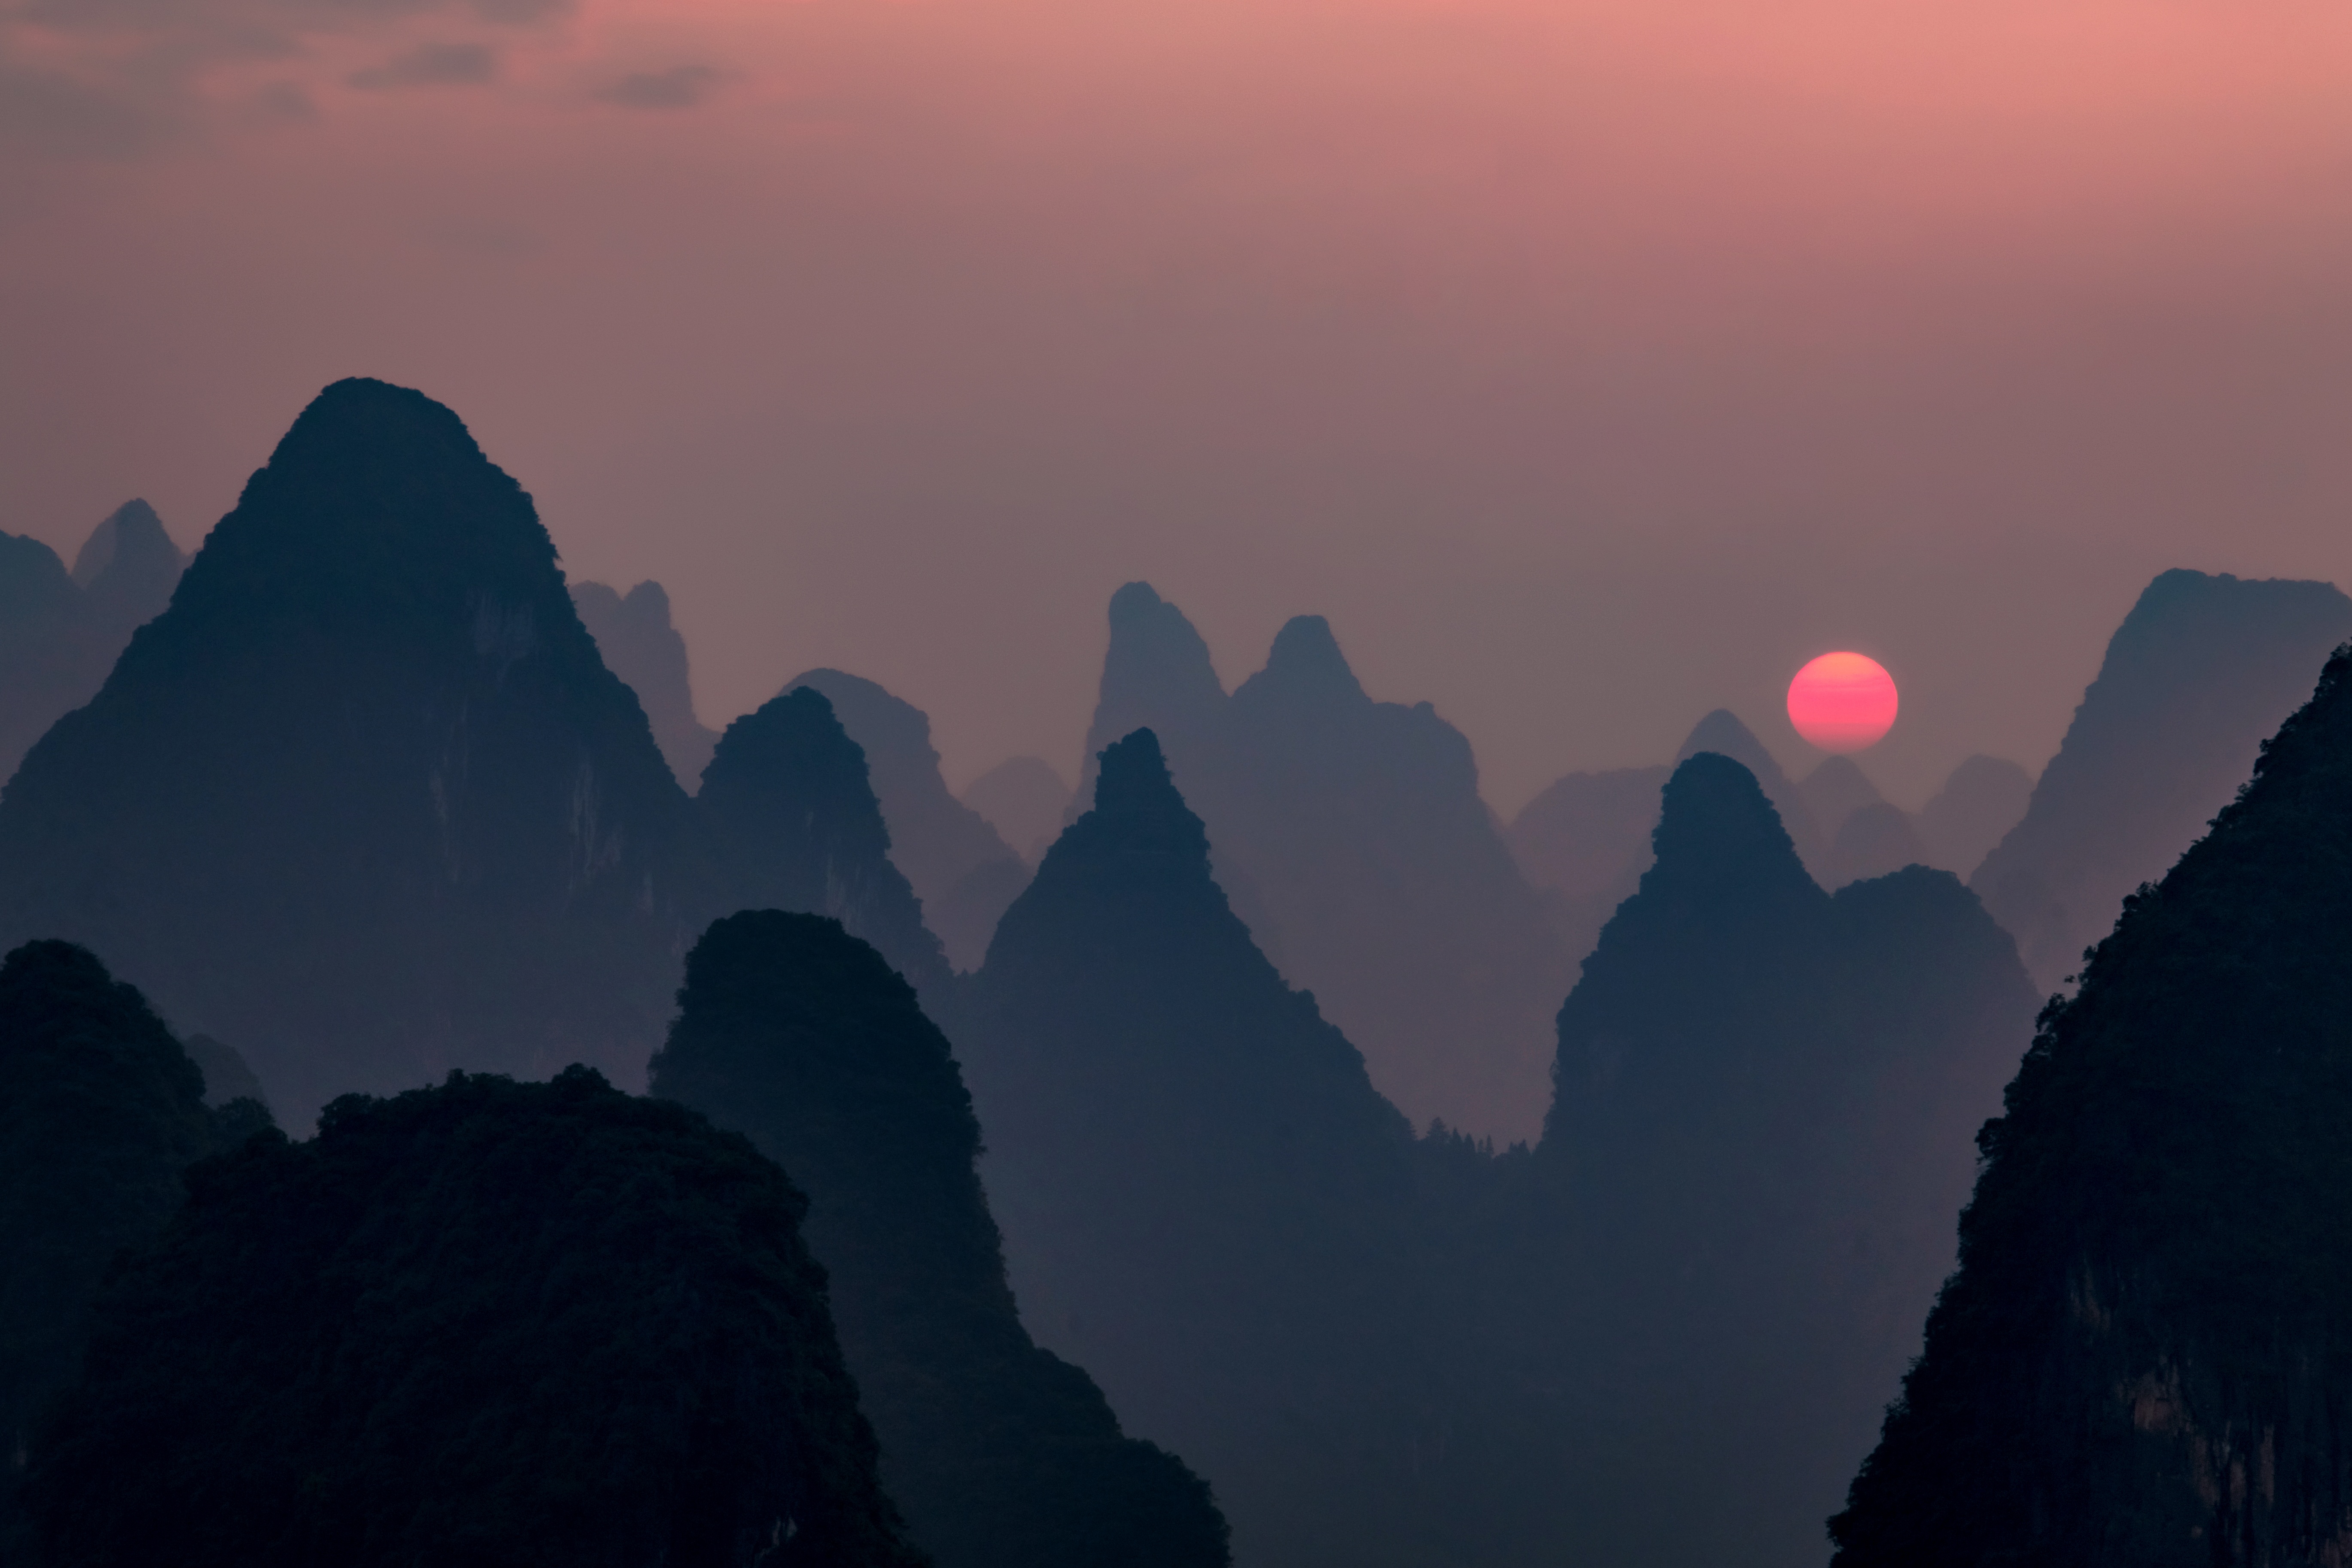
horizon, mountain, cloud, sky, sunrise, sunset, mist, morning, dawn, atmosphere, mountain range, profile, dusk, evening, twilight, haze, darkness, beautiful, china, the night, screenshot, guangxi, old hall hill, atmospheric phenomenon, atmosphere of earth, mountainous landforms